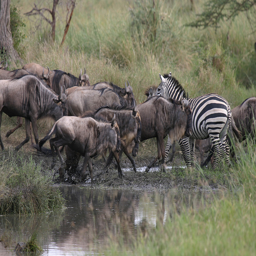
A zebra is running into a group of wildebeests.
some assorted animals standing by some water and grass
A zebra and a herd of cattle near a watering hole.
The animals are running on the grass by the water .
A group of horned four legged animal and a zebra are crossing a stream.